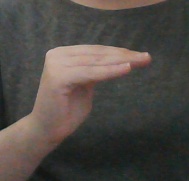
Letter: haa